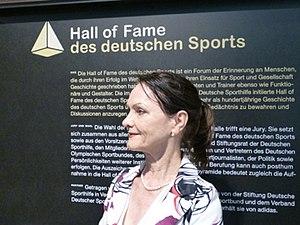
Karin Büttner-Janz est une gymnaste est-allemande, née le 17 février 1952 à Hartmannsdorf, dans la région de Lübben. Elle est aujourd'hui médecin.